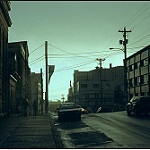
Scene: Outdoor